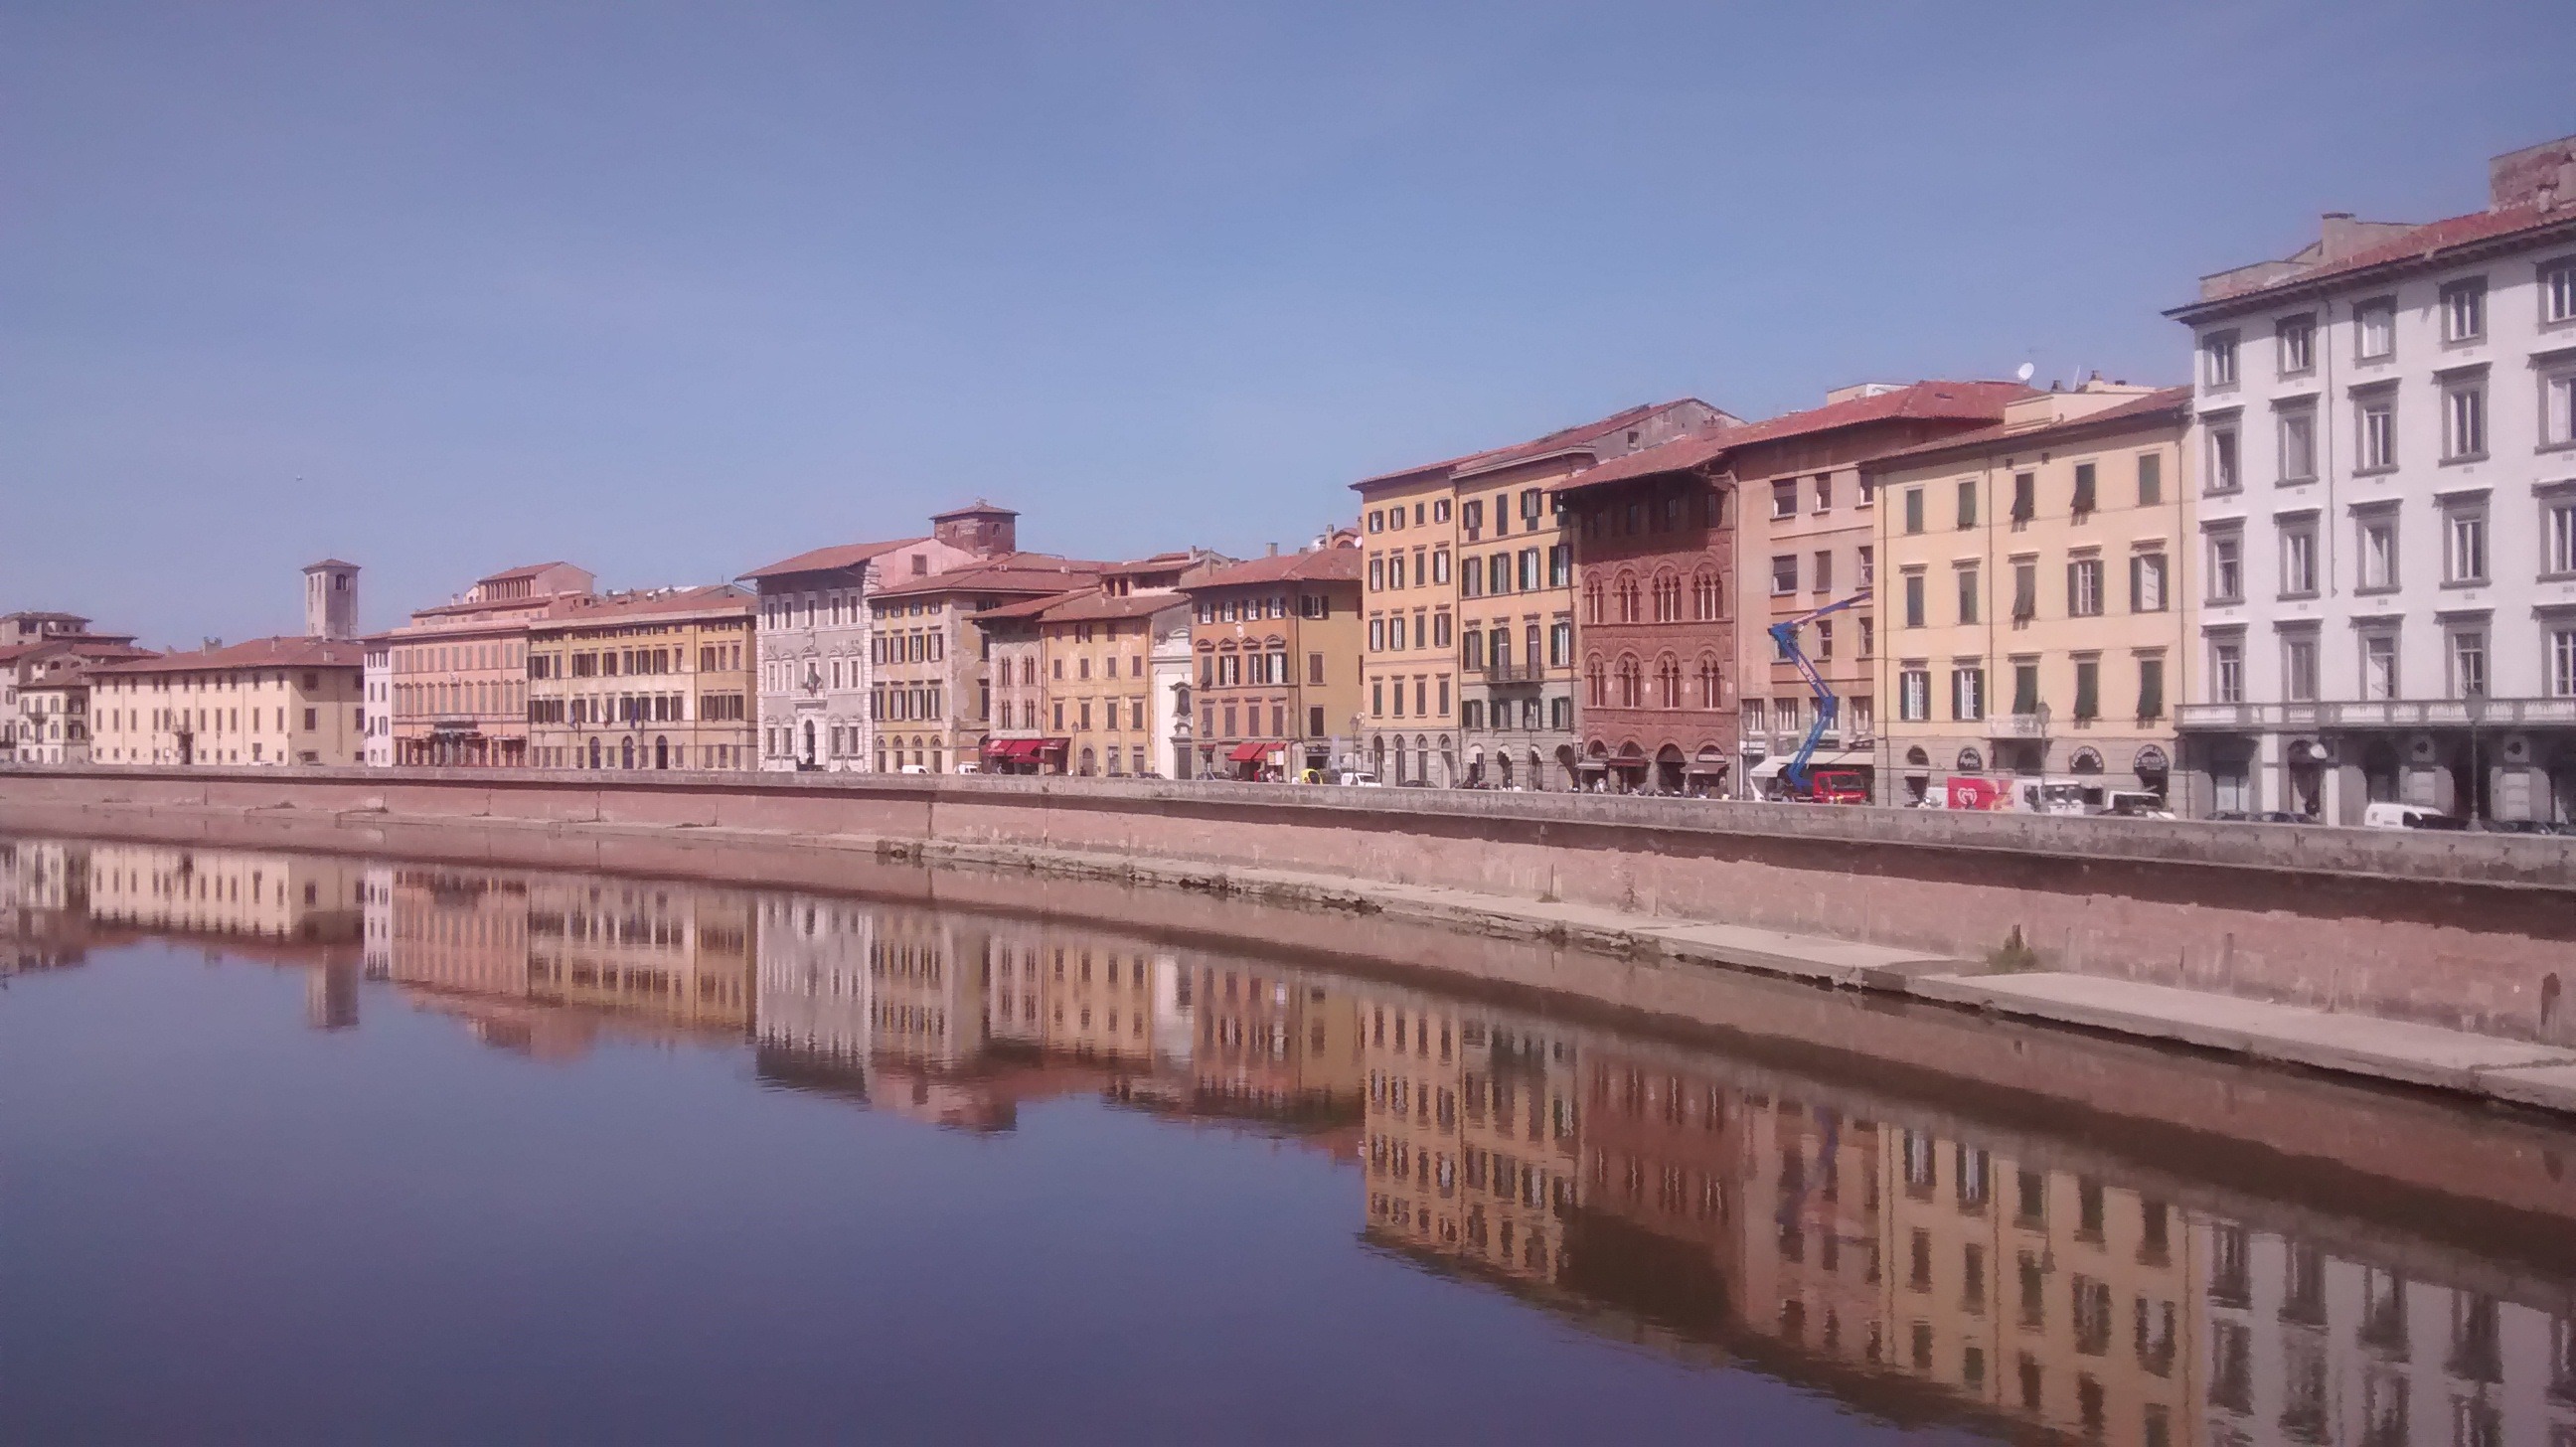
bridge, town, river, canal, cityscape, tuscany, waterway, body of water, pisa, channel, arno, lungarno